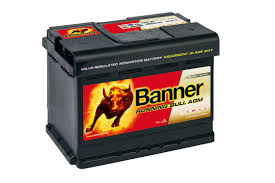
Waste category: battery